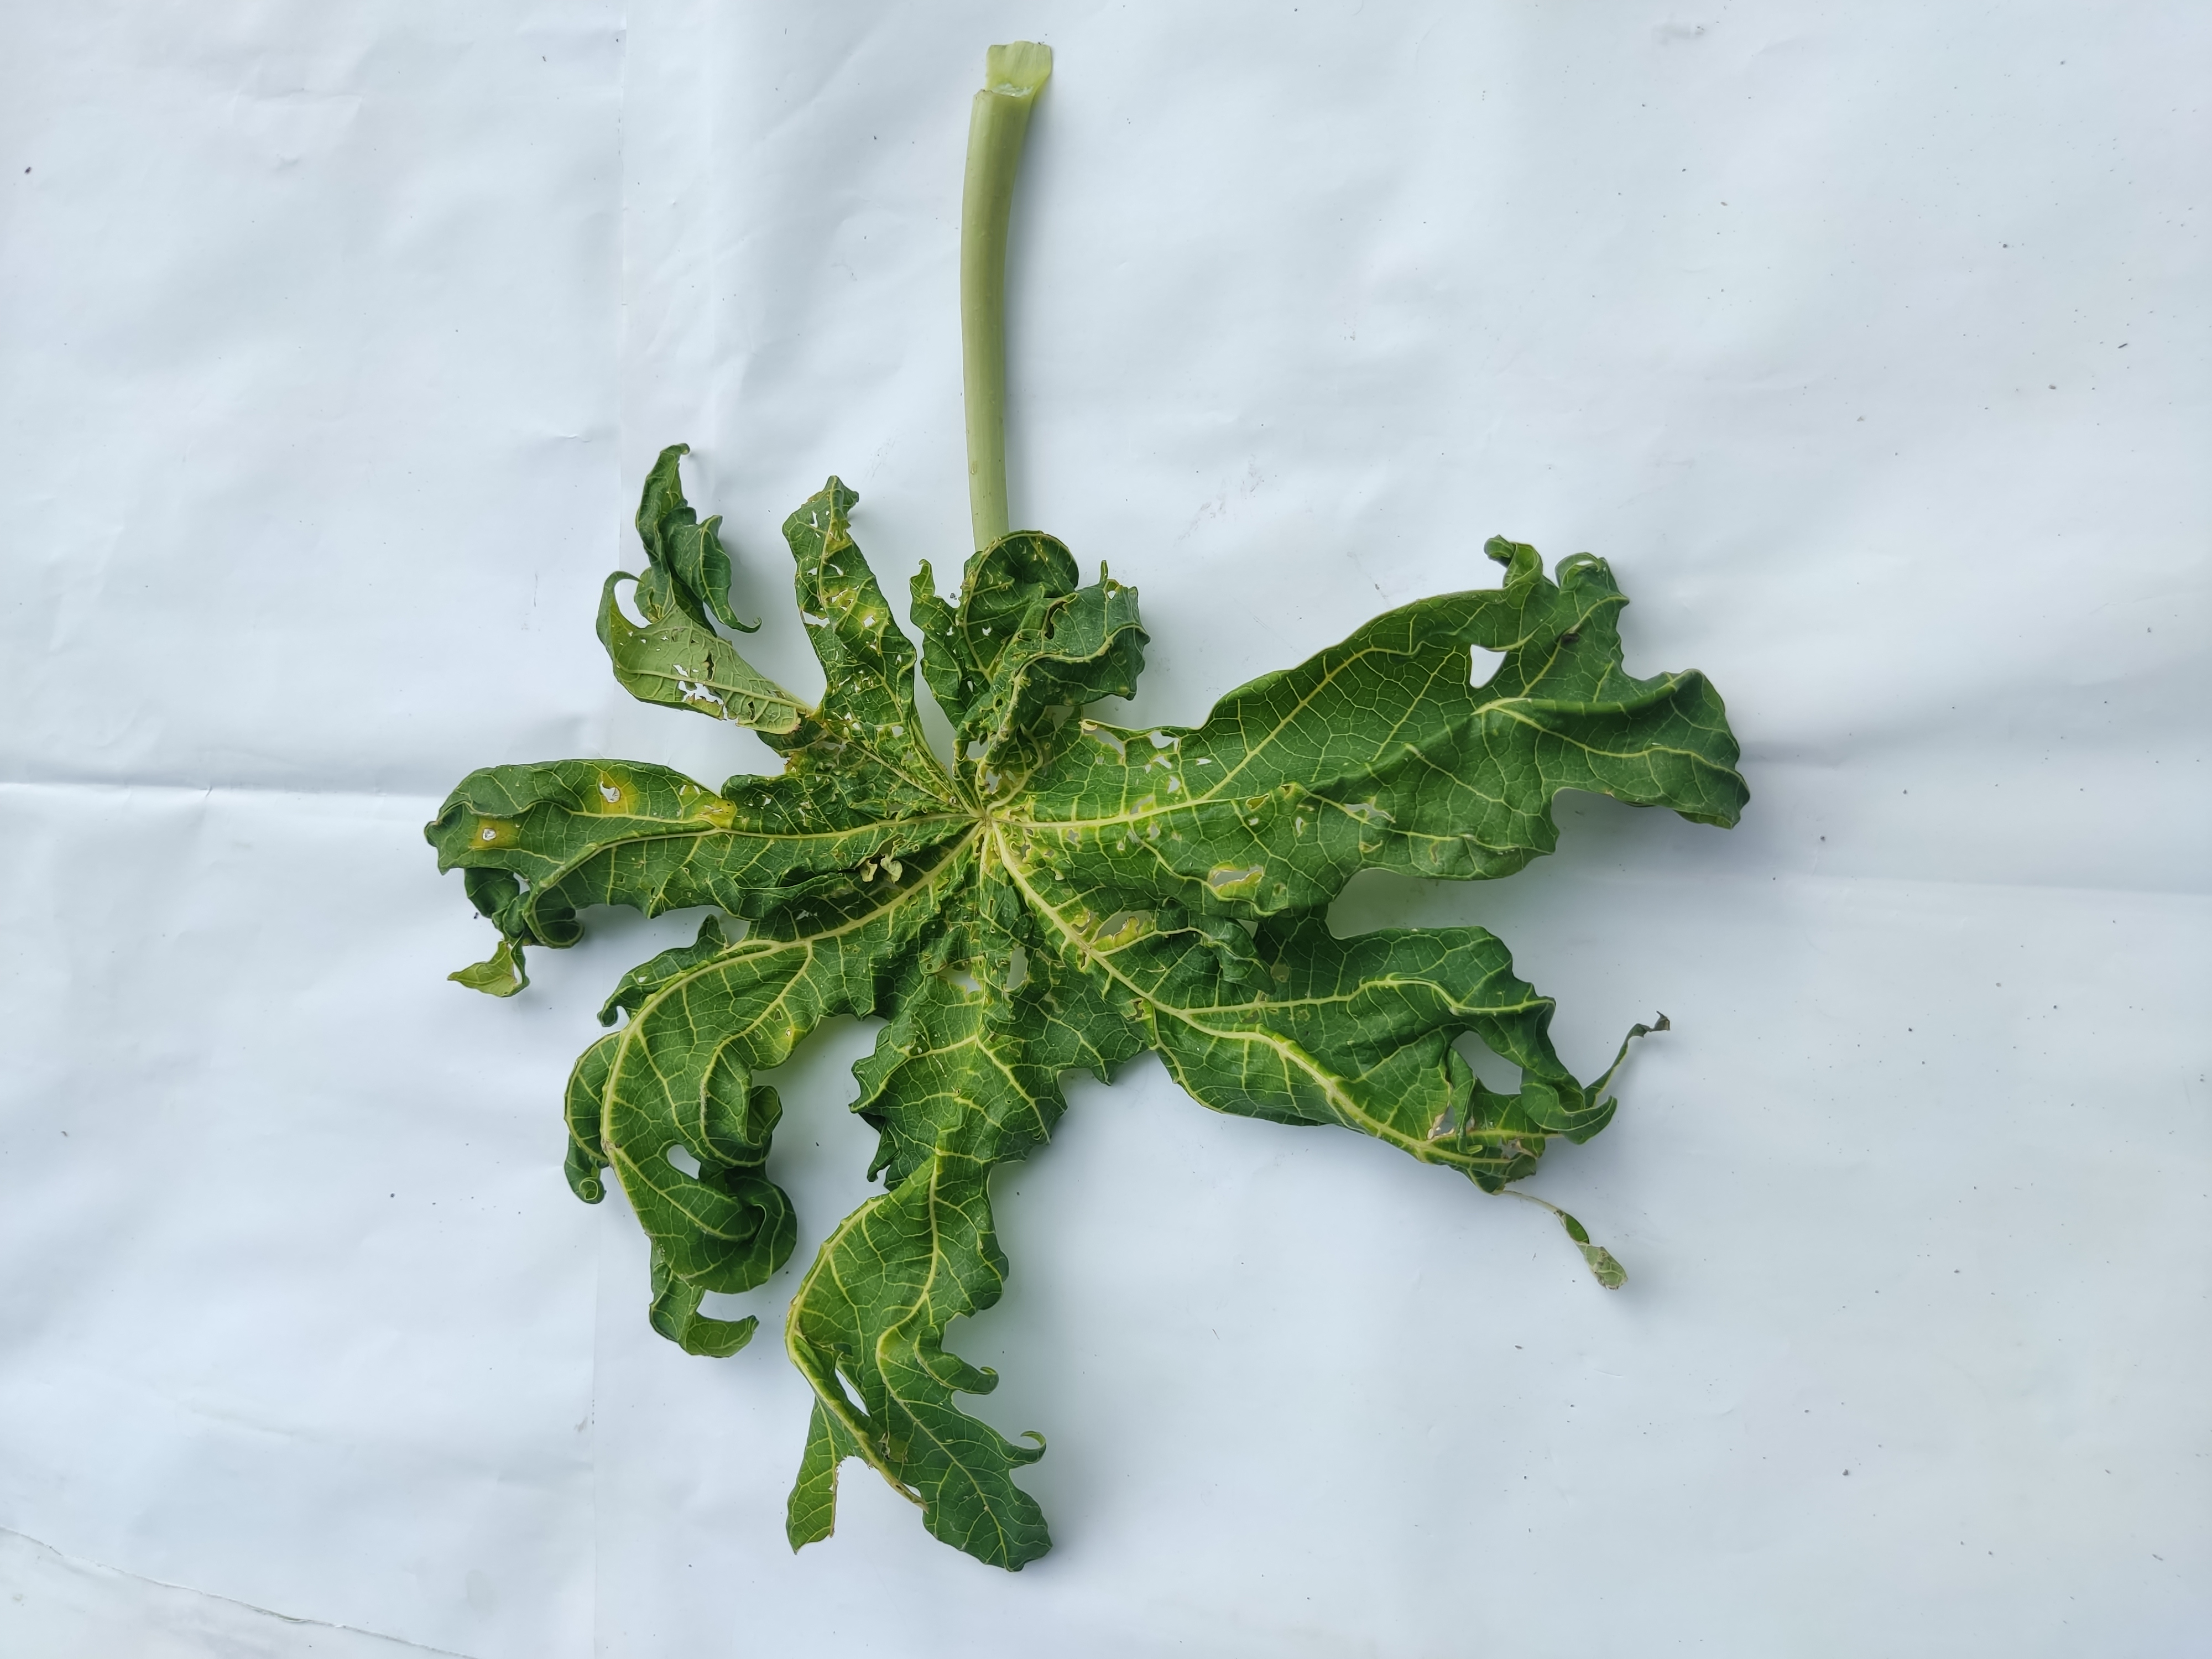
Label: Leaf Curl